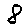
Label: 8